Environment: real
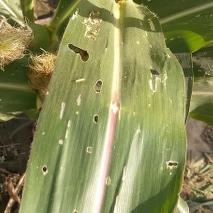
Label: fall_armyworm